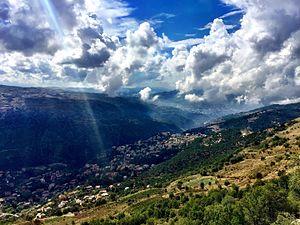
Montagne de Baskinta
Baskinta est un village Libanais de la région du Mont-Liban situé en moyenne montagne, a environ 30 kilomètres au Nord-Est de Beyrouth.
Le Liban, en forme longue la République libanaise, est un État du Proche-Orient. En grande partie montagneux, il partage ses frontières avec la Syrie au nord et à l'est sur 376 km, Israël au sud sur 79 km et, au large de ses 220 km de côtes dans le bassin levantin à l'ouest, avec Chypre. Beyrouth en est la capitale.